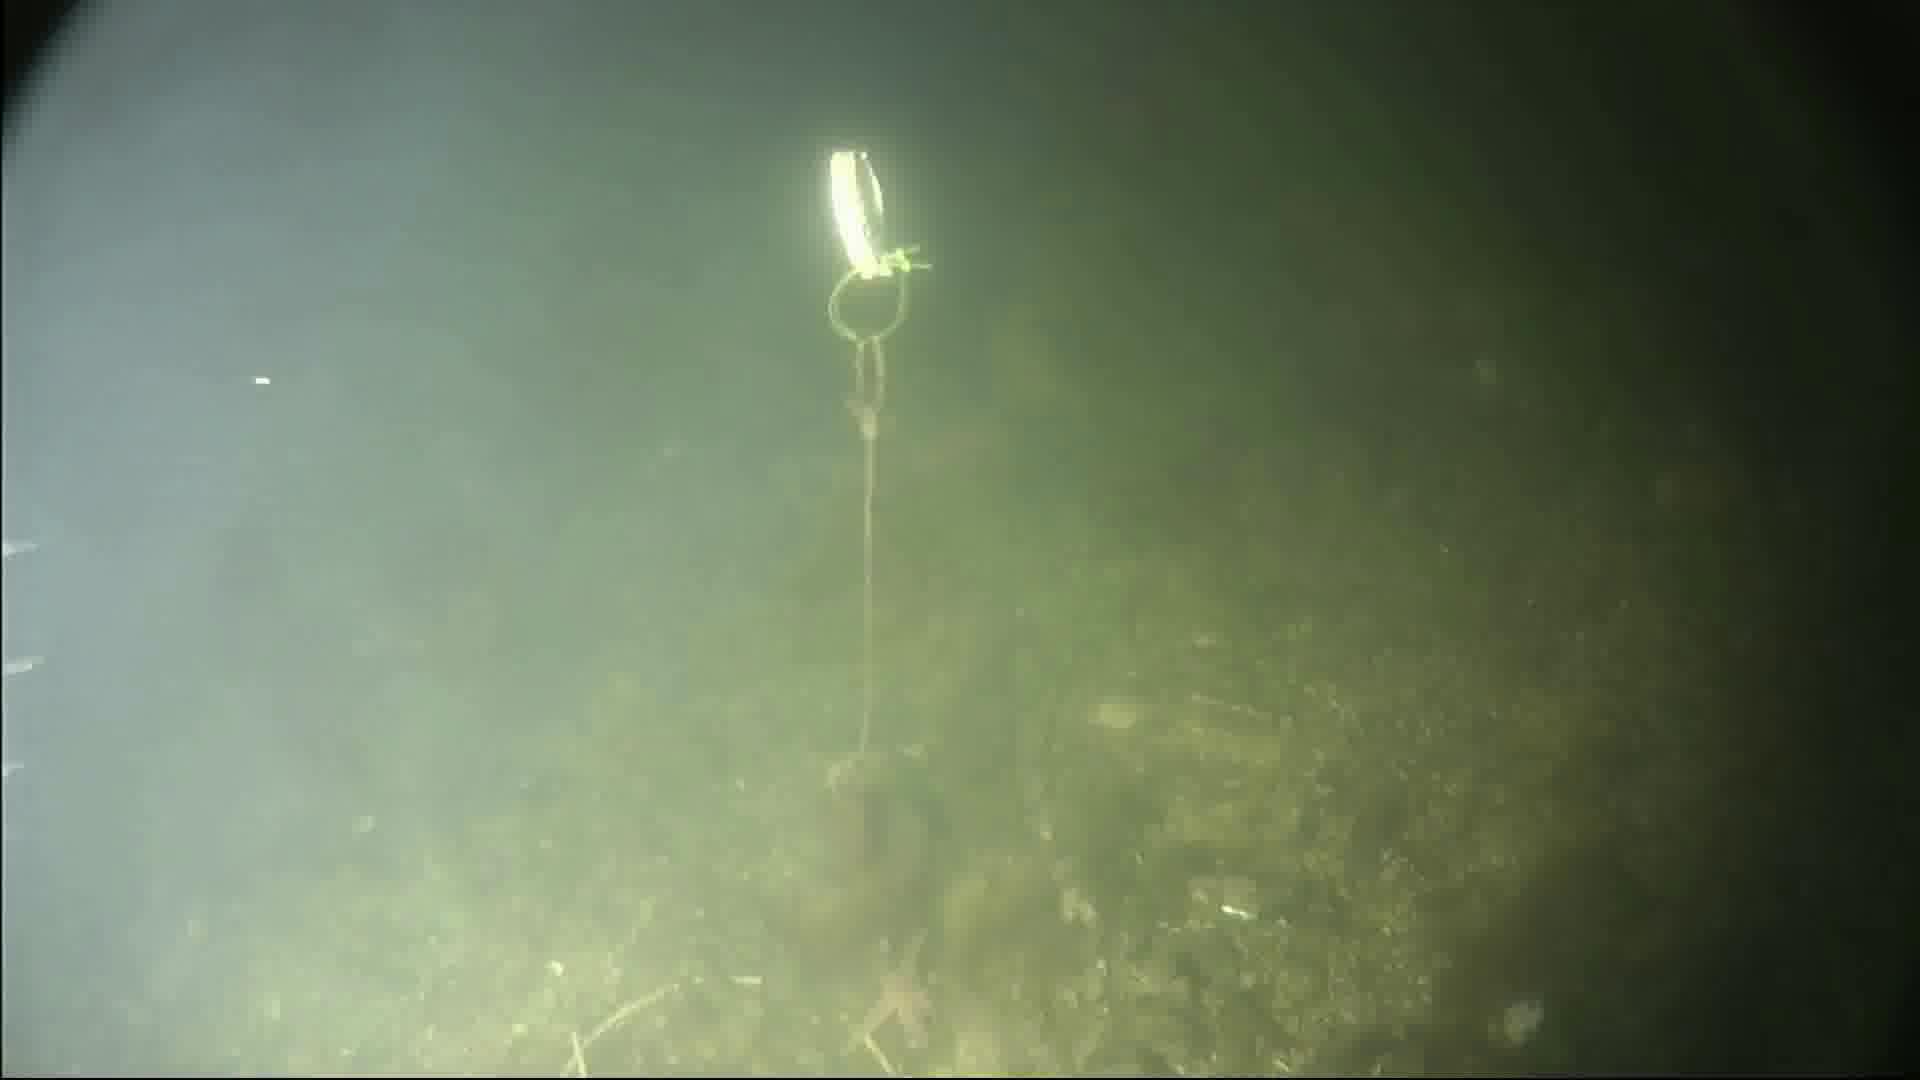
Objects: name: small_fish
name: starfish
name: crab